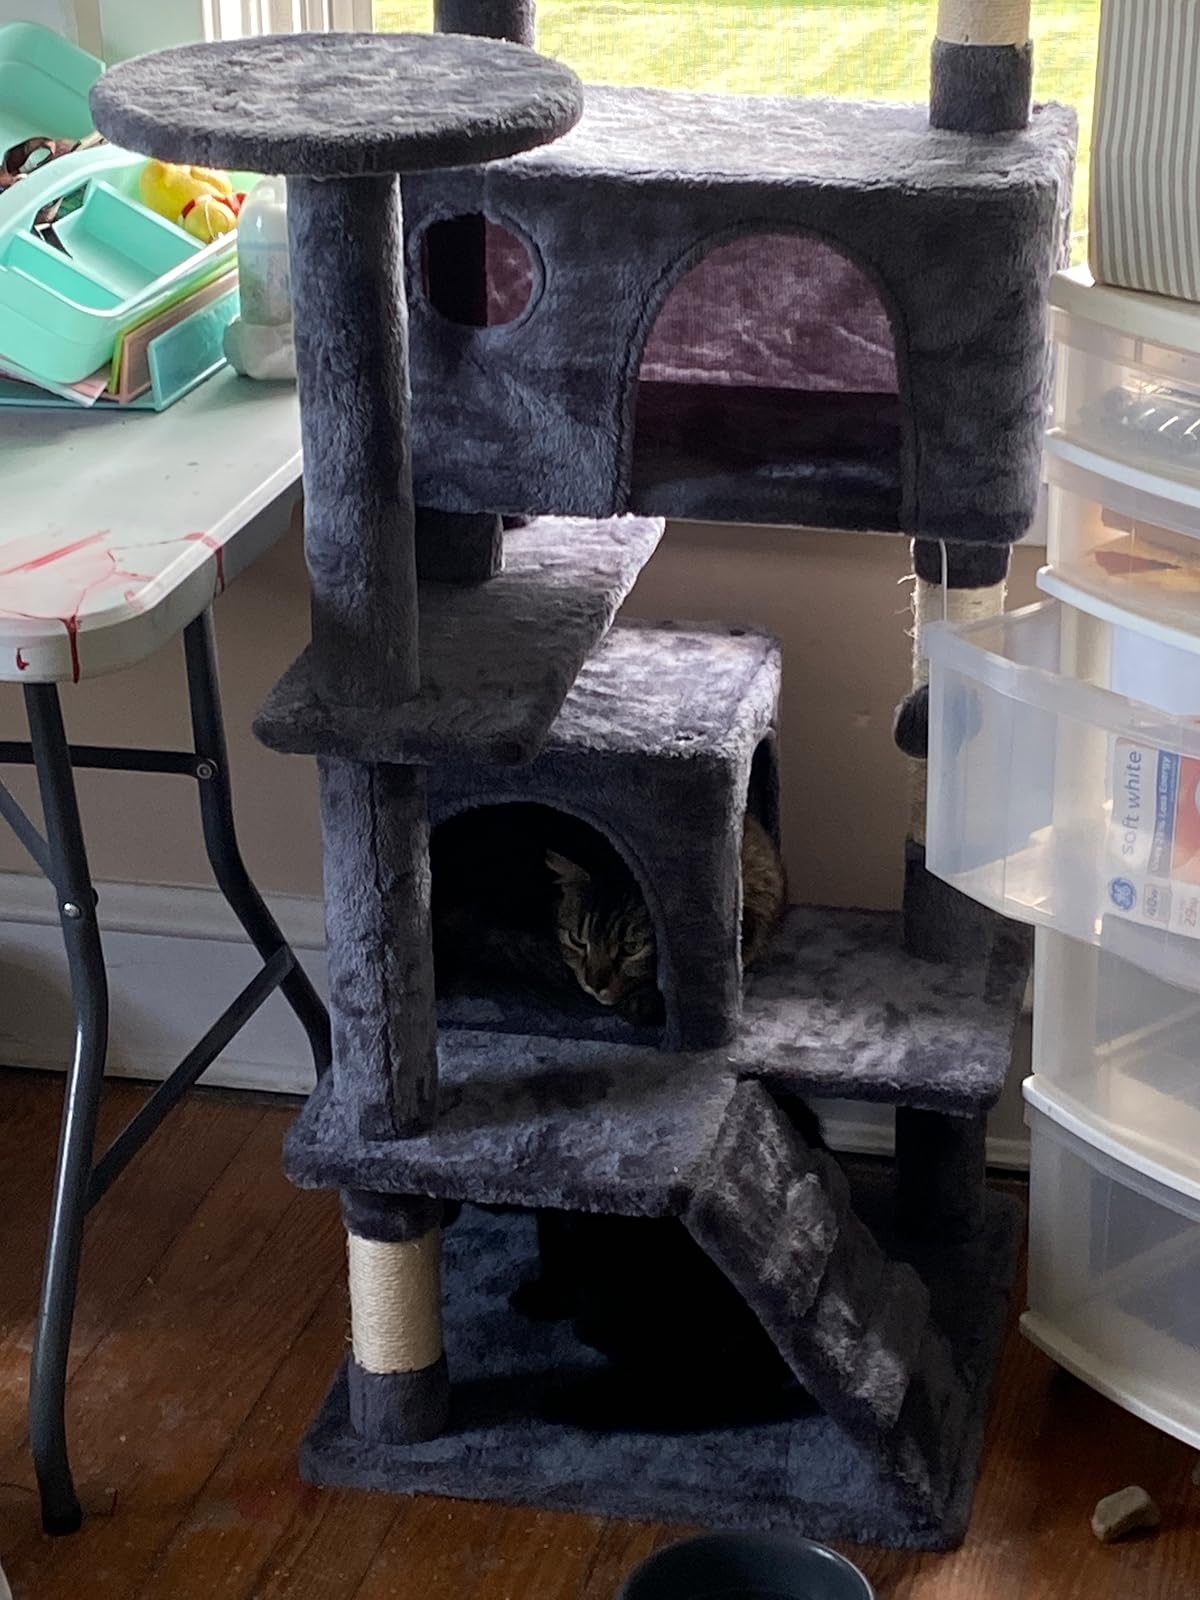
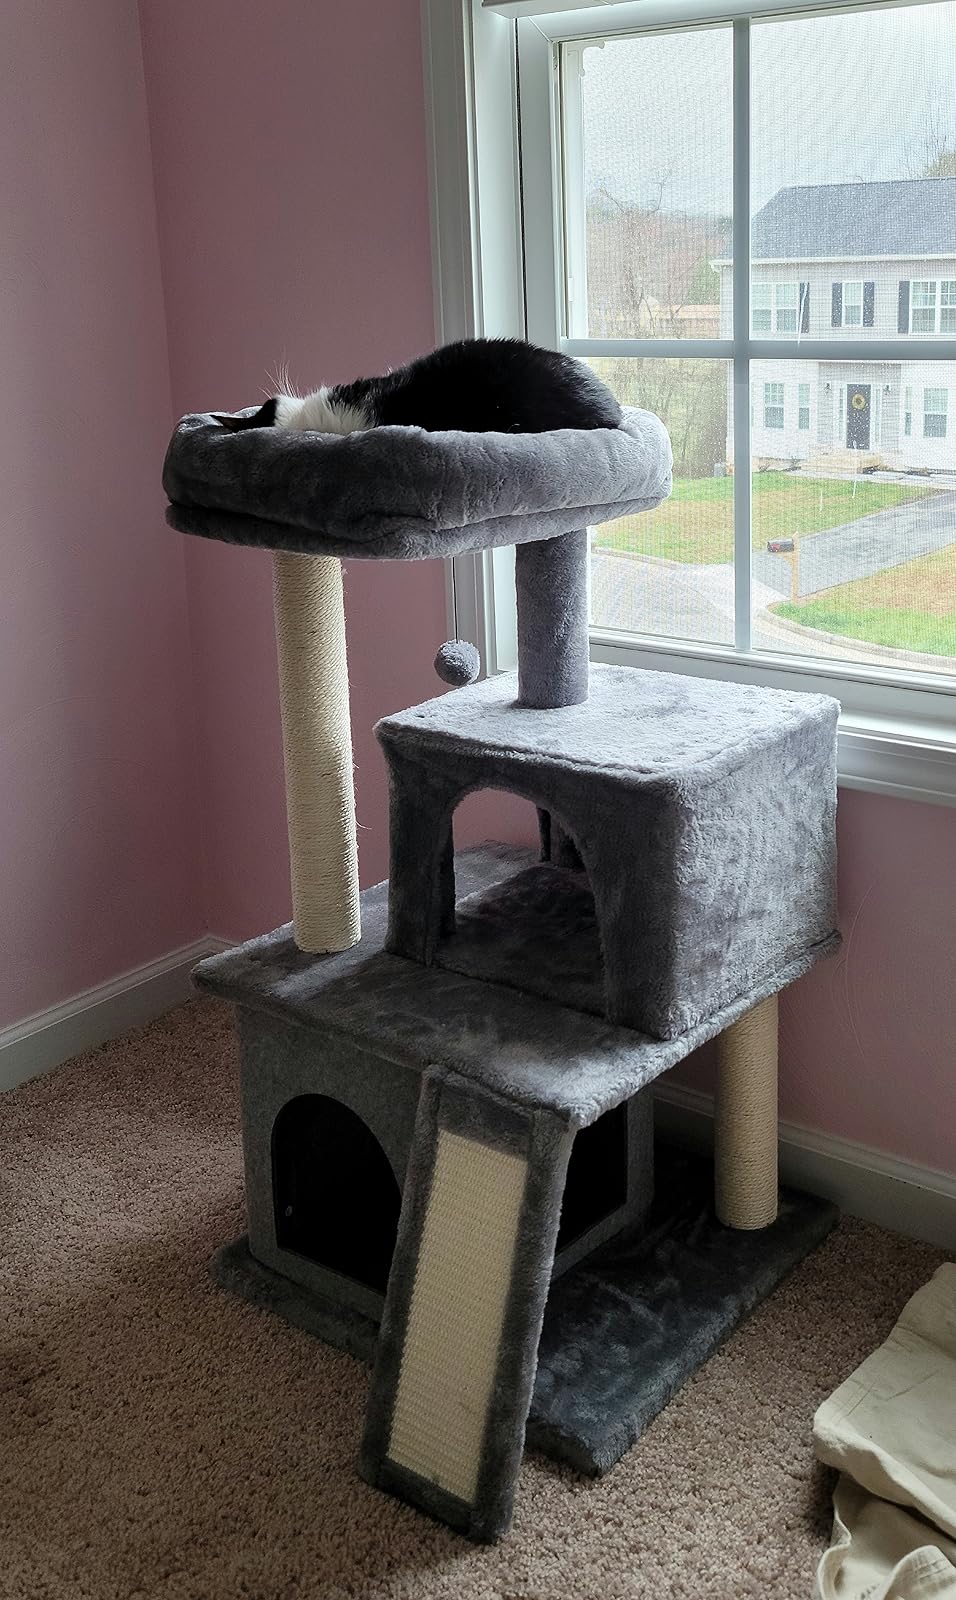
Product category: items_cat tree
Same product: no